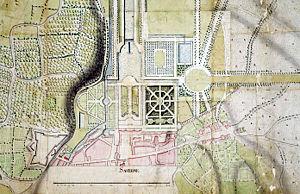
Détail du plan du Parc du Château de Saverne.
Le château des Rohan est un ancien château épiscopal construit à la fin du XVIIIᵉ siècle par l'architecte Nicolas Salins de Montfort. Il se trouve au centre de la ville de Saverne, Bas-Rhin et abrite les musées municipaux.